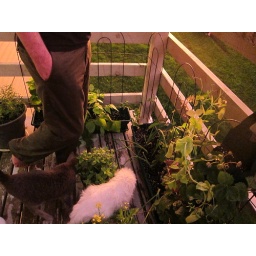
And the cats in the garden and the silver spoon